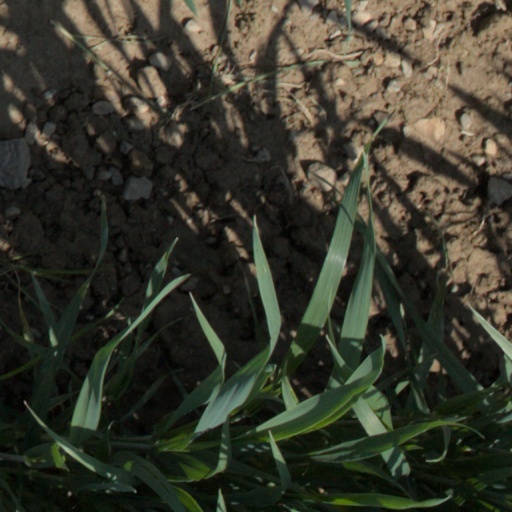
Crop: wheat